That Time I Got Reincarnated as a Slime: The Movie – Scarlet Bond

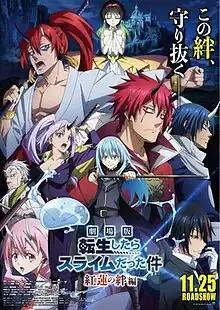
Theatrical release poster

often shortened to is a 2022 Japanese animated film based on the light novel series "That Time I Got Reincarnated as a Slime" by . Produced by Eight Bit and distributed by Bandai Namco Filmworks, the film is directed by Yasuhito Kikuchi from a script written by Kazuyuki Fudeyasu, who adapted an original story drafted by Fuse. Set after the second season of the anime television series adaptation, the film follows Hiiro, another surviving member of the Ogre Village, and Towa, the queen of a small country located west of the Jura Tempest Federation.